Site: brandenburg
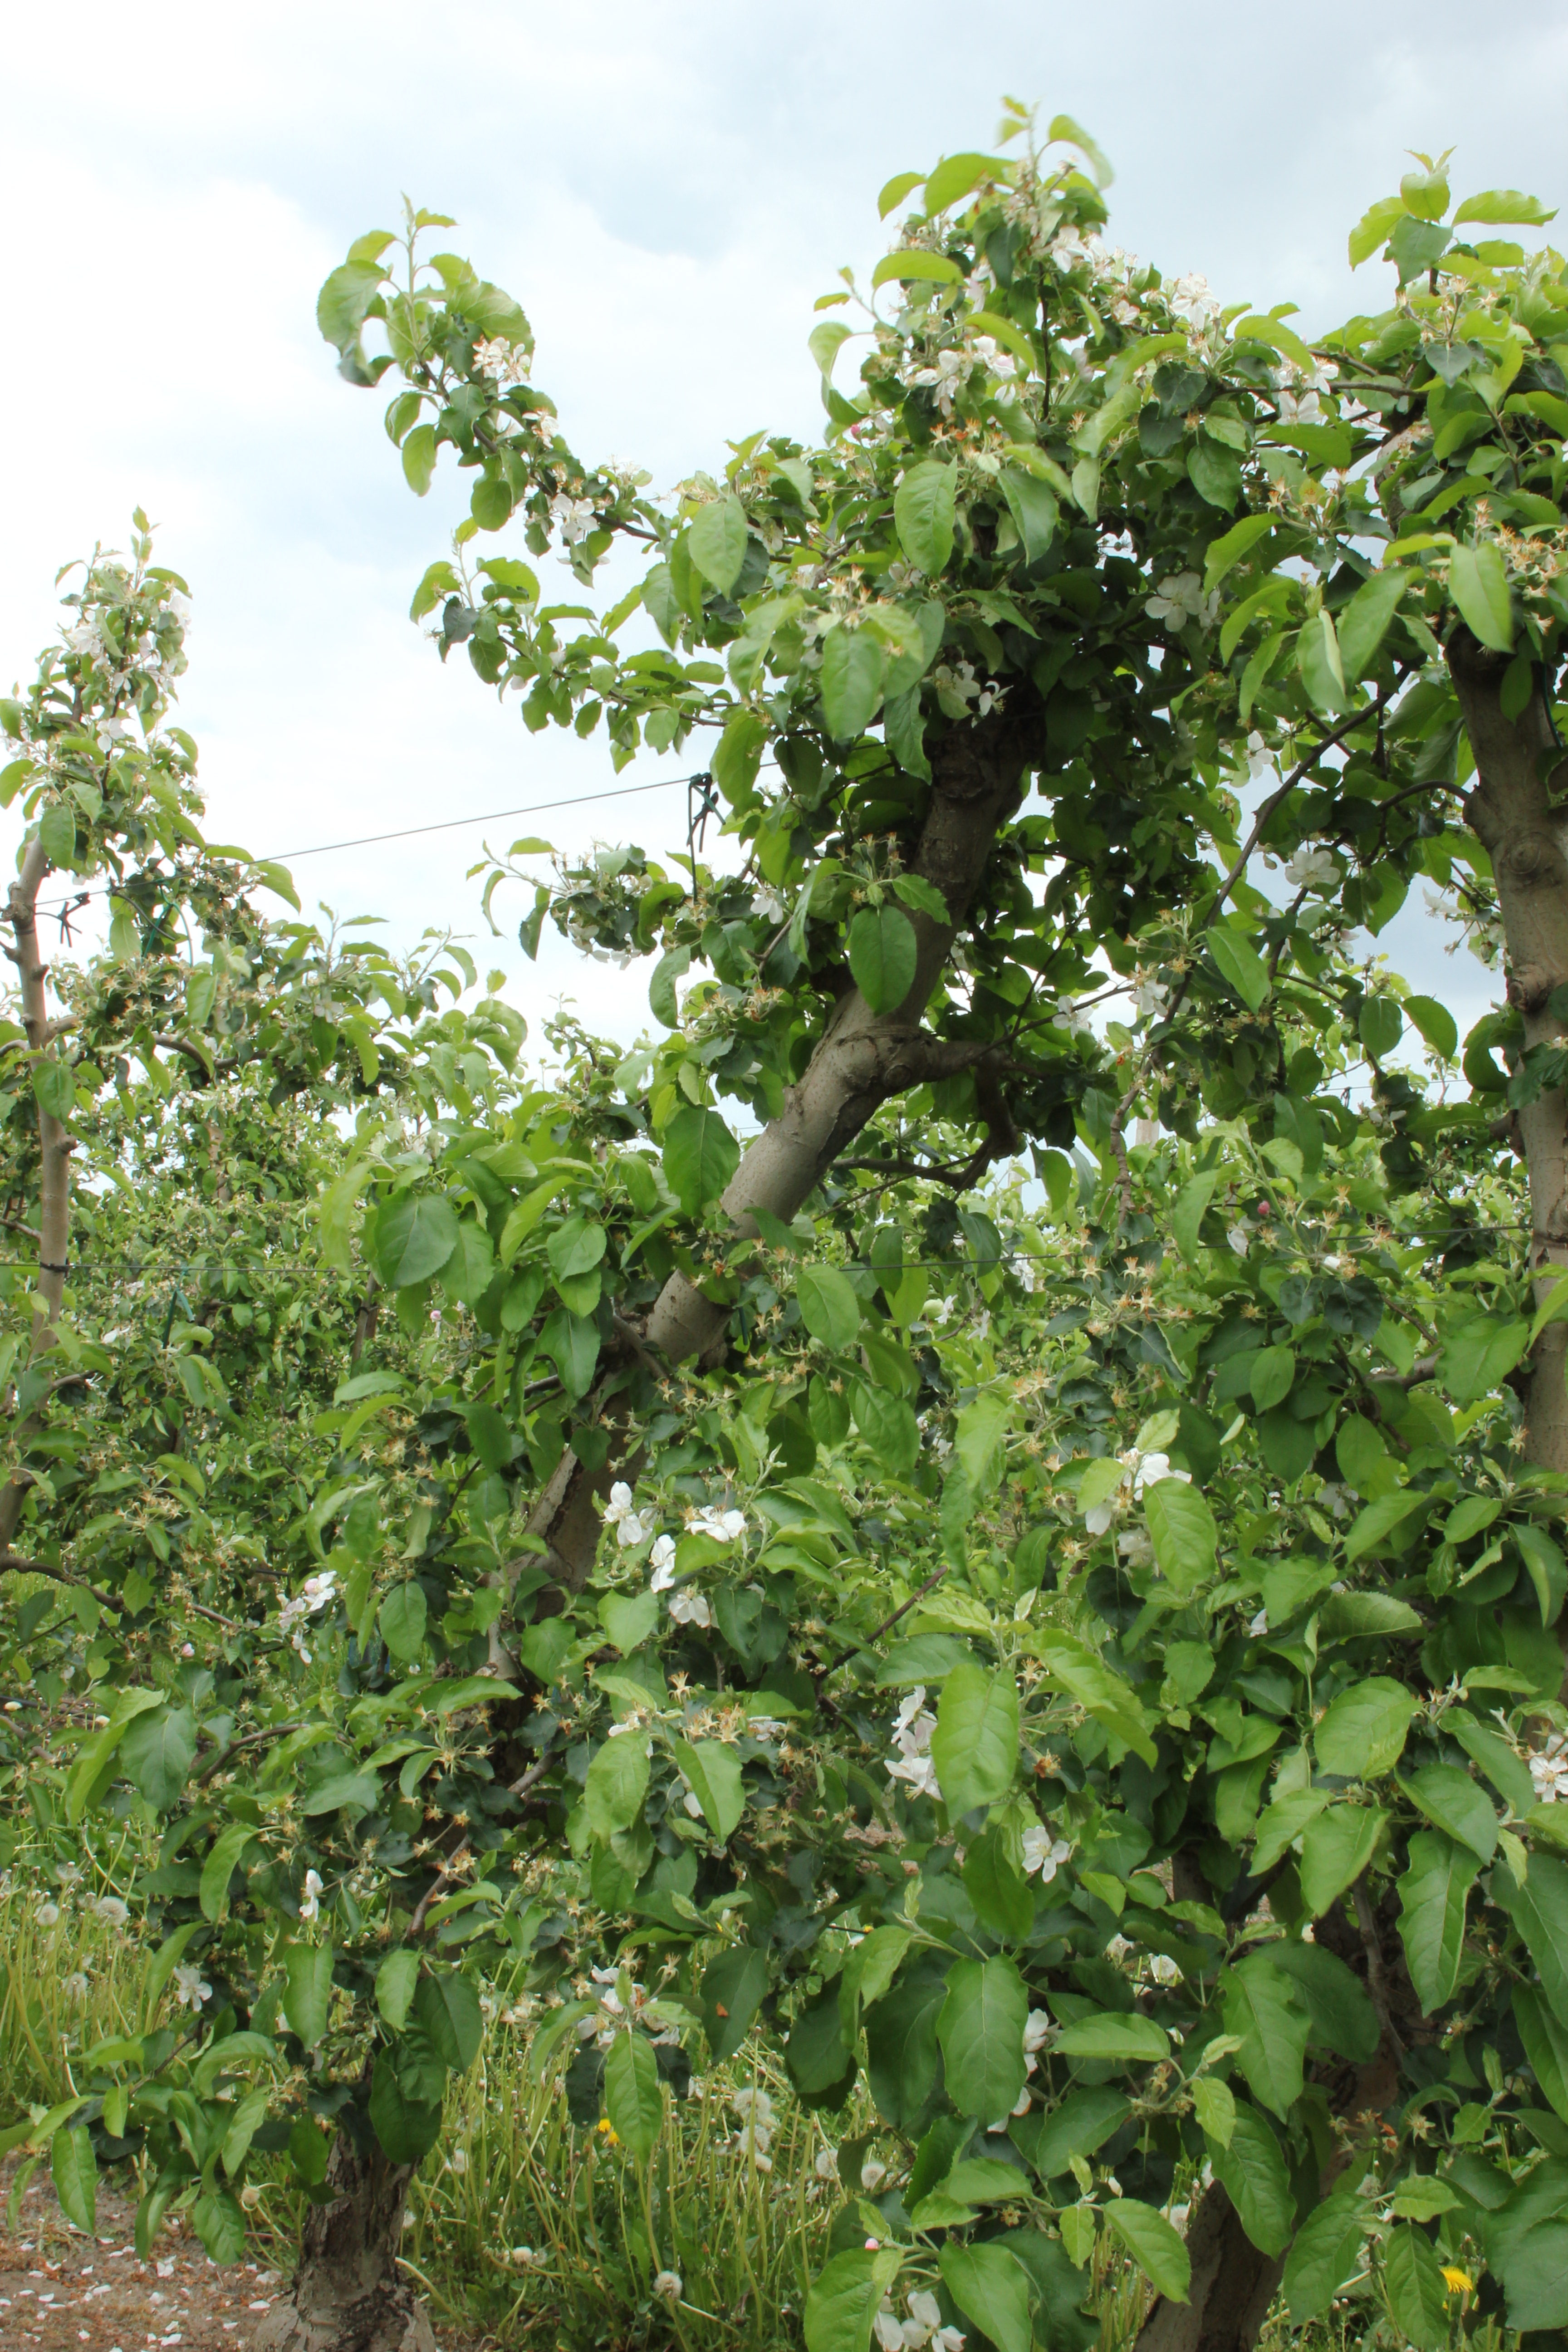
Growth stage (BBCH 67): Flowering